Paweł Anweiler

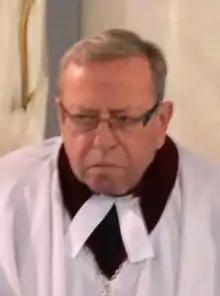
Anweiler in 2015

Paweł Anweiler (born 16 June 1950 in Kalisz) is a Polish Lutheran clergy of the Evangelical-Augsburg Church in Poland since 1992 with a residence in Bielsko-Biała.